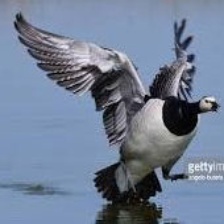
Species: BARROWS GOLDENEYE
Scientific name: BUCEPHALA ISLANDICA
ImageNet parent category: drake